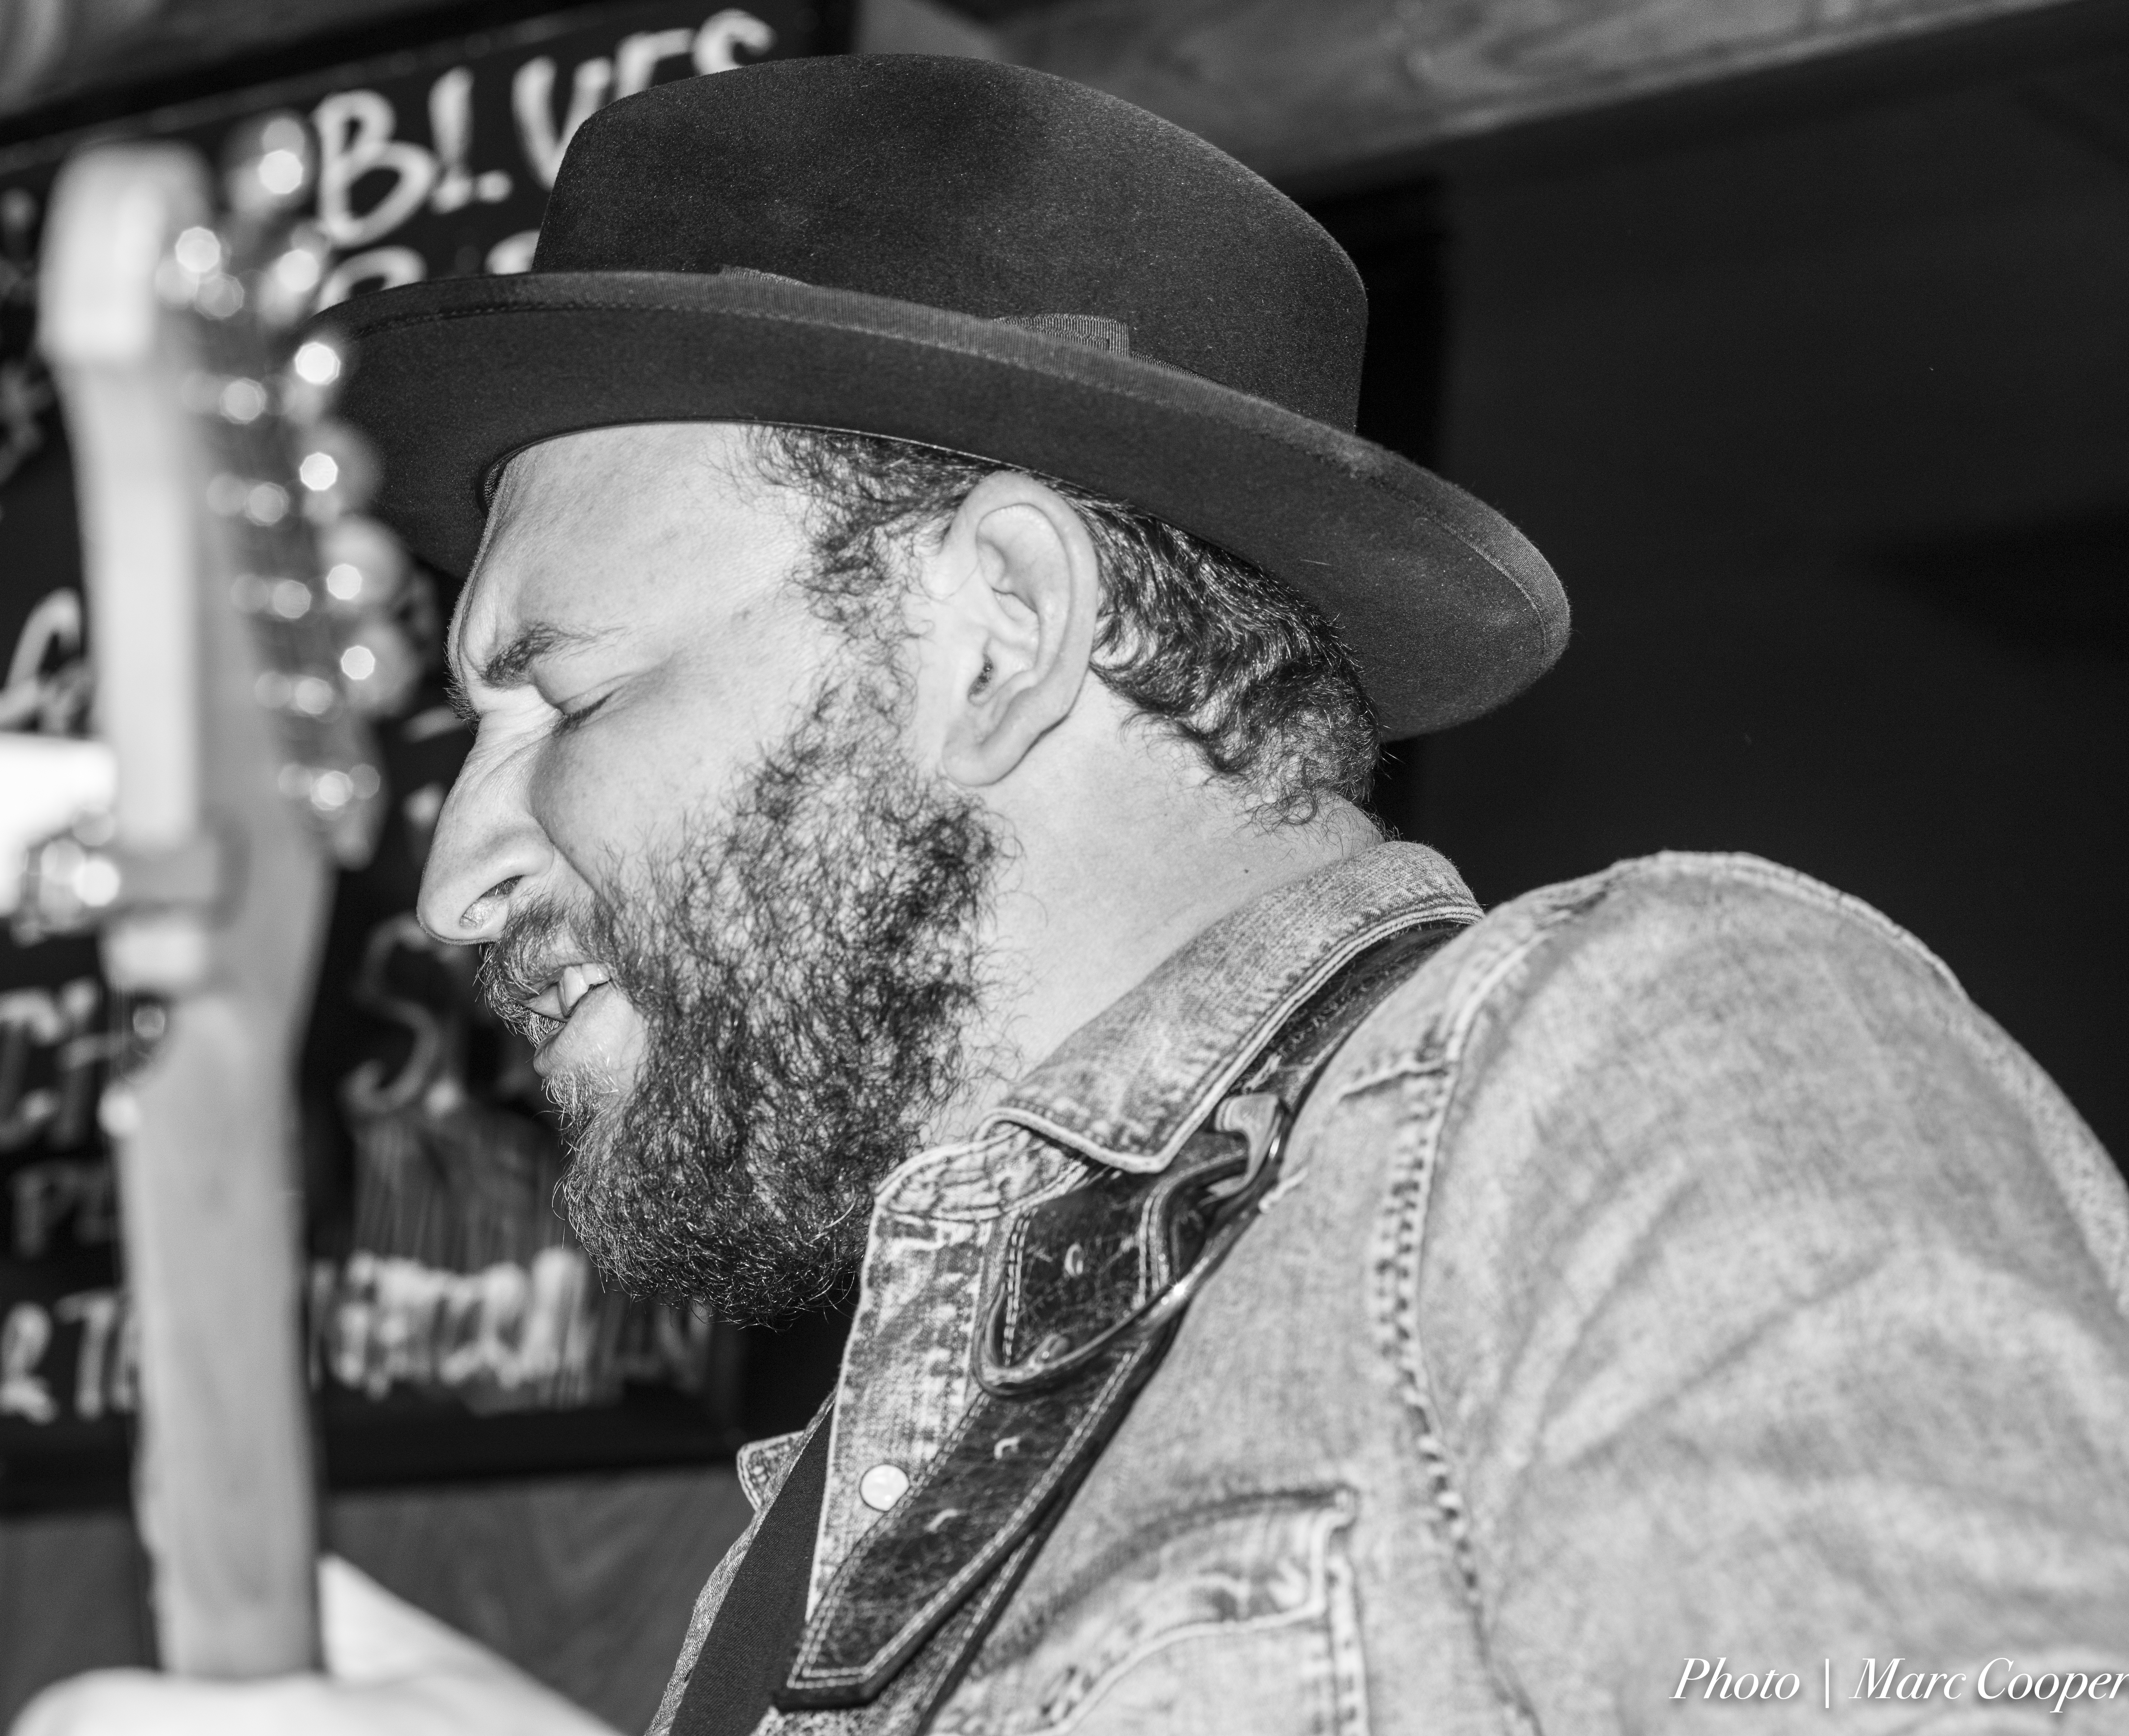
man, person, black and white, white, photography, guitar, singer, portrait, nikon, black, monochrome, blackandwhite, blues, photograph, d810, guitarist, mauisugarmill, vocalist, joshsmith, monochrome photography